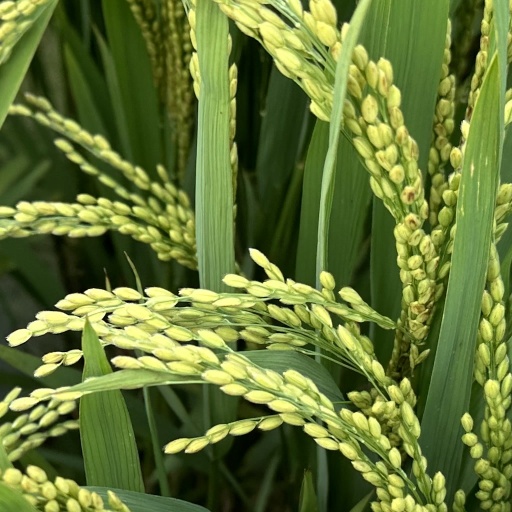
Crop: rice